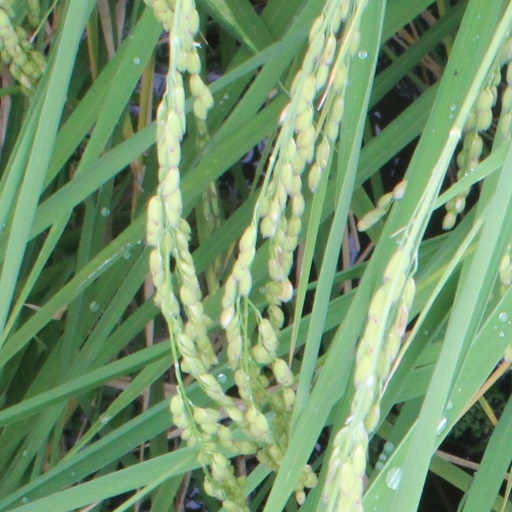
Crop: rice